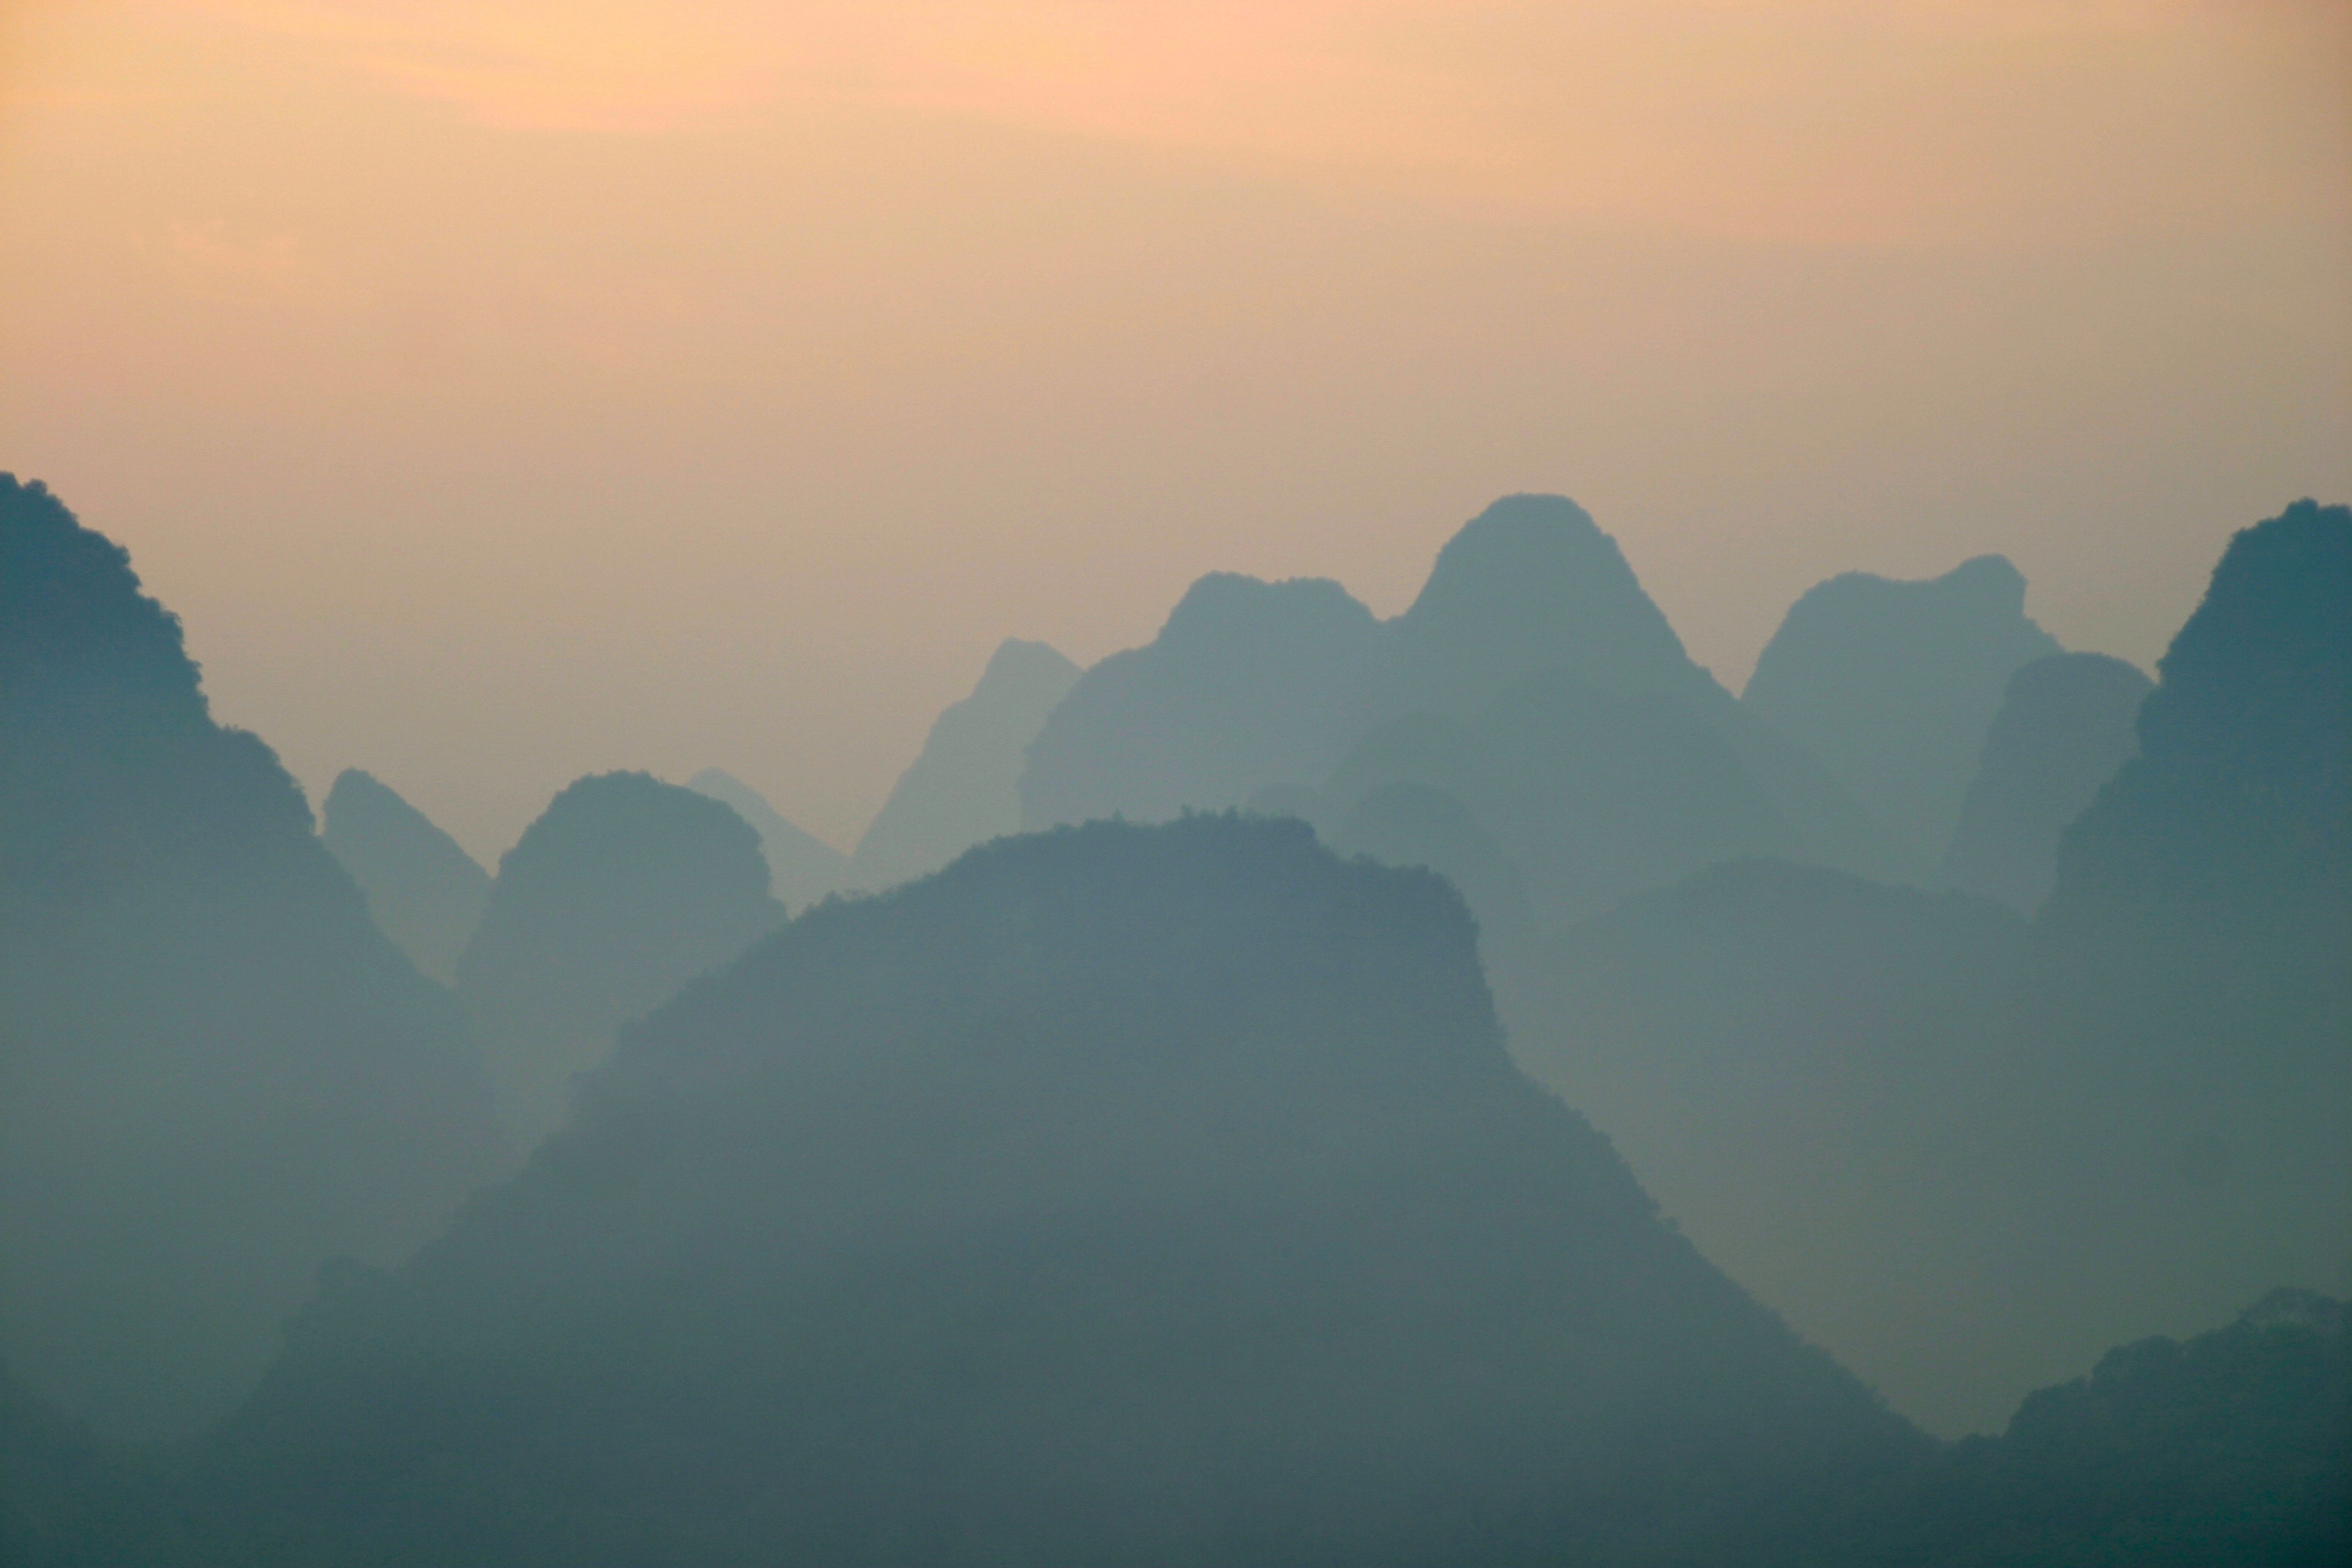
horizon, silhouette, mountain, cloud, sky, sun, fog, sunrise, sunset, mist, sunlight, morning, hill, dawn, atmosphere, valley, mountain range, dusk, haze, romantic, plain, mountains, plateau, morning sun, landform, geographical feature, atmospheric phenomenon, mountainous landforms